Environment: real
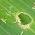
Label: fall_armyworm